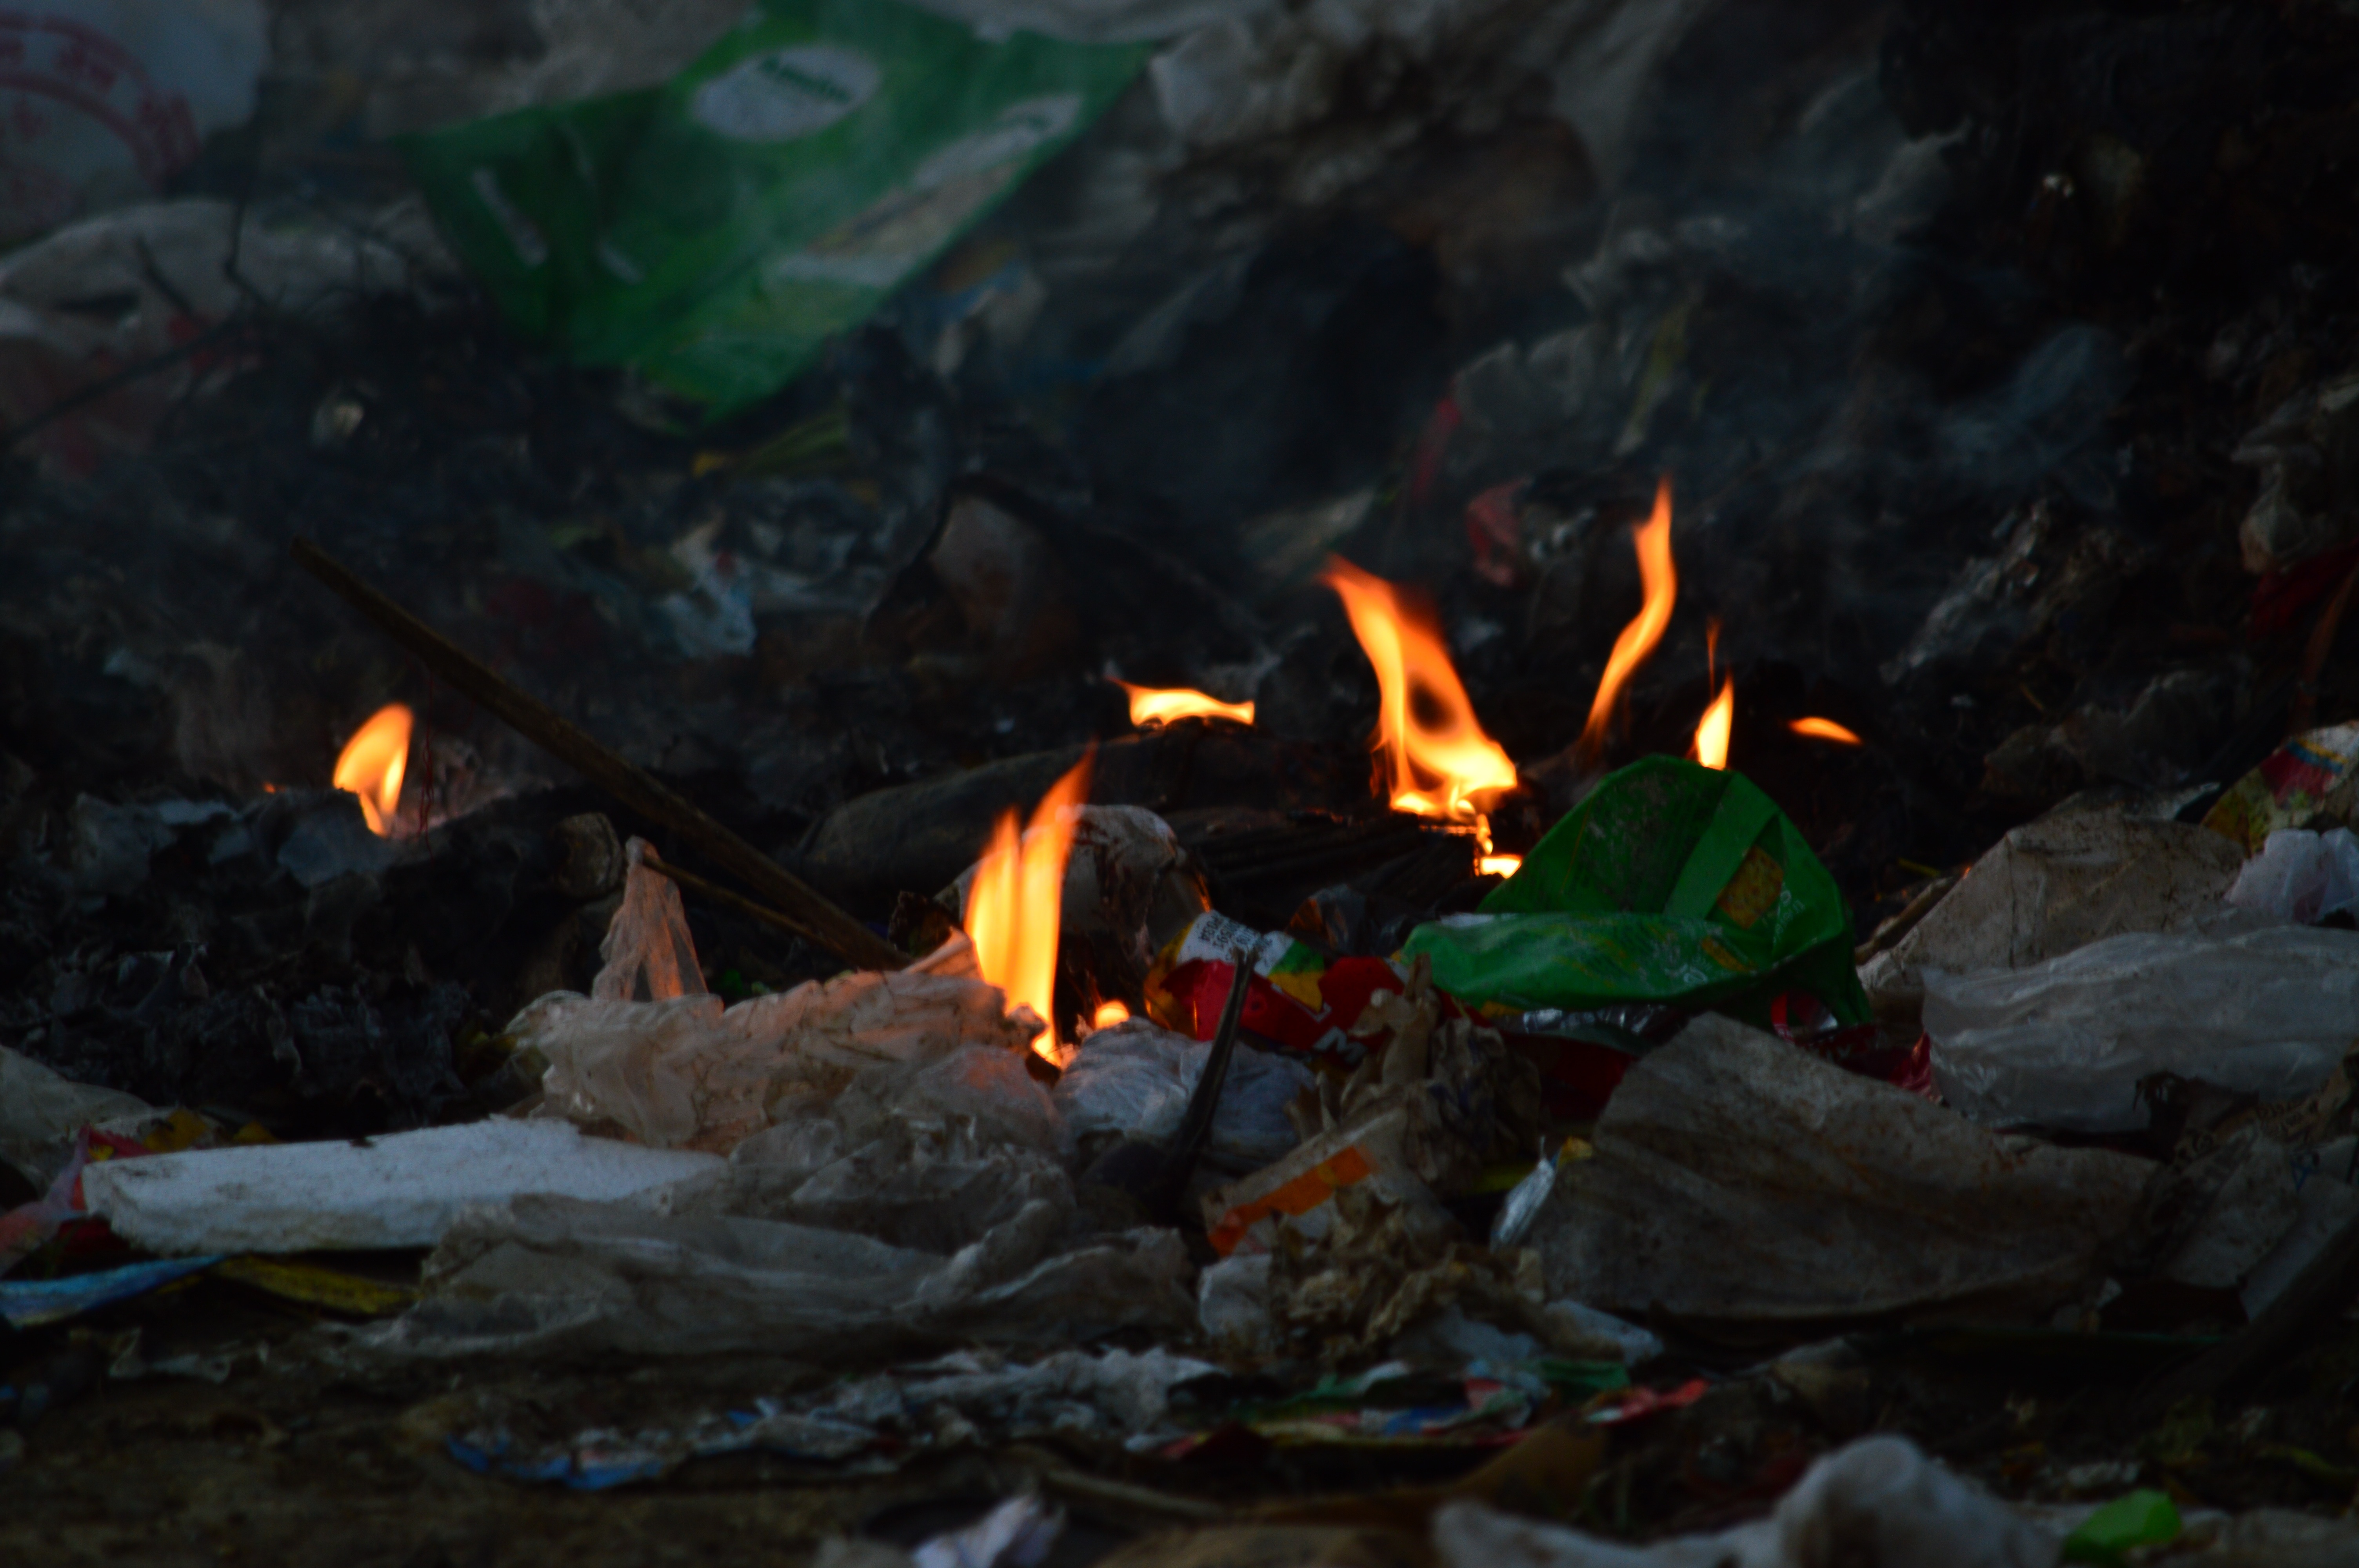
fire, campfire, geological phenomenon